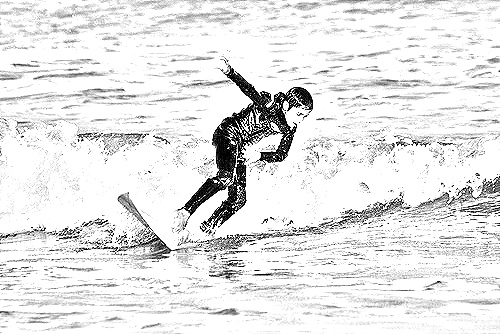
Portrait style: Sketch Portrait